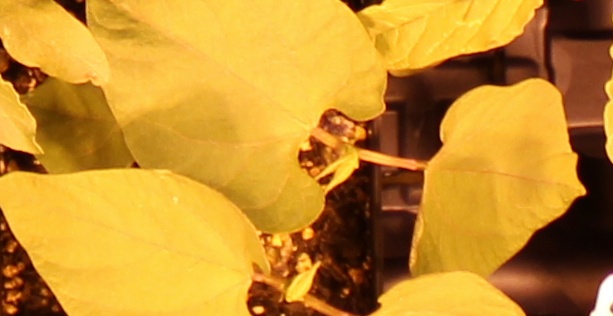
Label: Blackbean